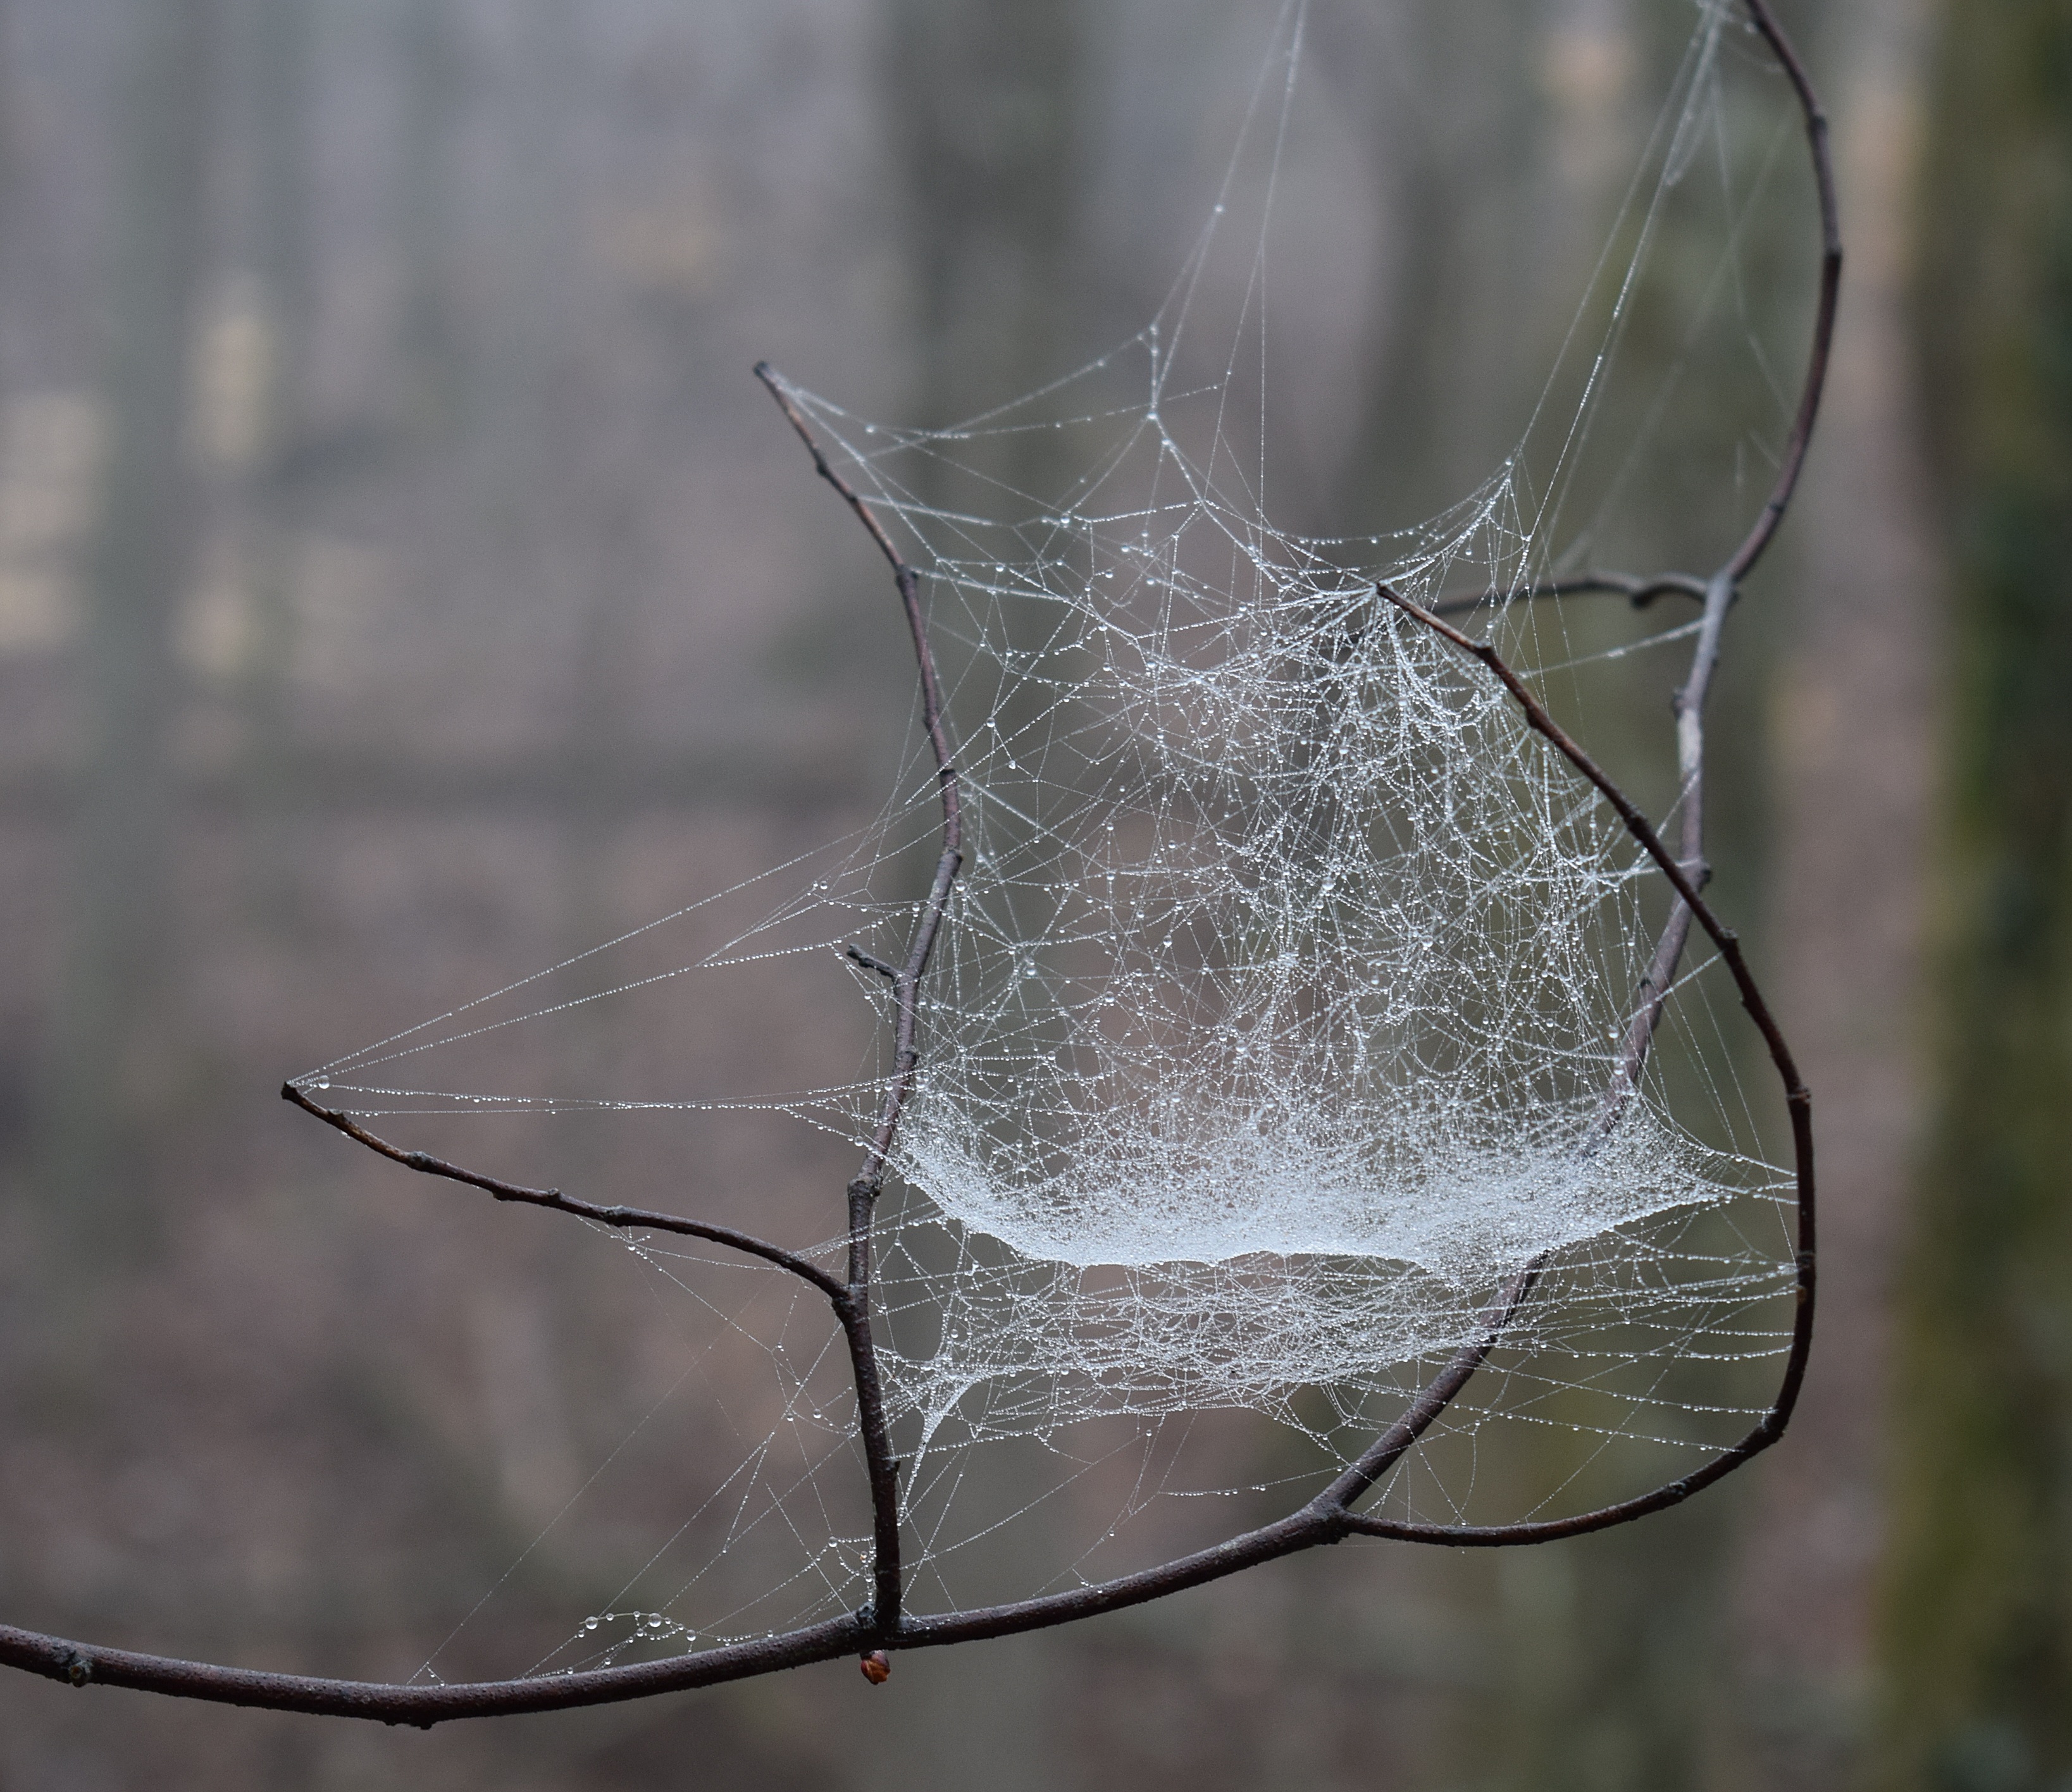
tree, nature, branch, wing, plant, rain, leaf, web, spring, fauna, material, invertebrate, spider web, close up, spider, symmetry, macro photography, a night's spinning, spiderweb with raindrops